Action of 14 February 1944

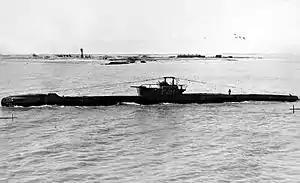
HMS "Tally-Ho" in May 1943.

The submarine was cruising on the surface about south of Penang, Malaysia just off the western mouth of the Strait of Malacca when it was discovered by the British submarine , under the command of Lieutenant Commander Leslie Bennington of the 4th Submarine Flotilla. "Tally-Ho" was campaigning in the strait, where she sank several axis vessels. Bennington was also cruising on the surface, patrolling for Japanese shipping, when she sighted "UIT-23" in the daytime. "Tally-Ho" attacked at full speed. "Tally-Ho" and "UIT-23" were headed straight for one another when they both fired a spread of torpedoes.